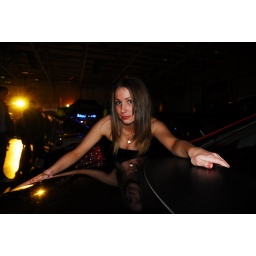
Photos of the girls from Coolnights 2008, a car show in Dublin Ireland